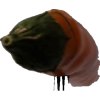
Label: pepper